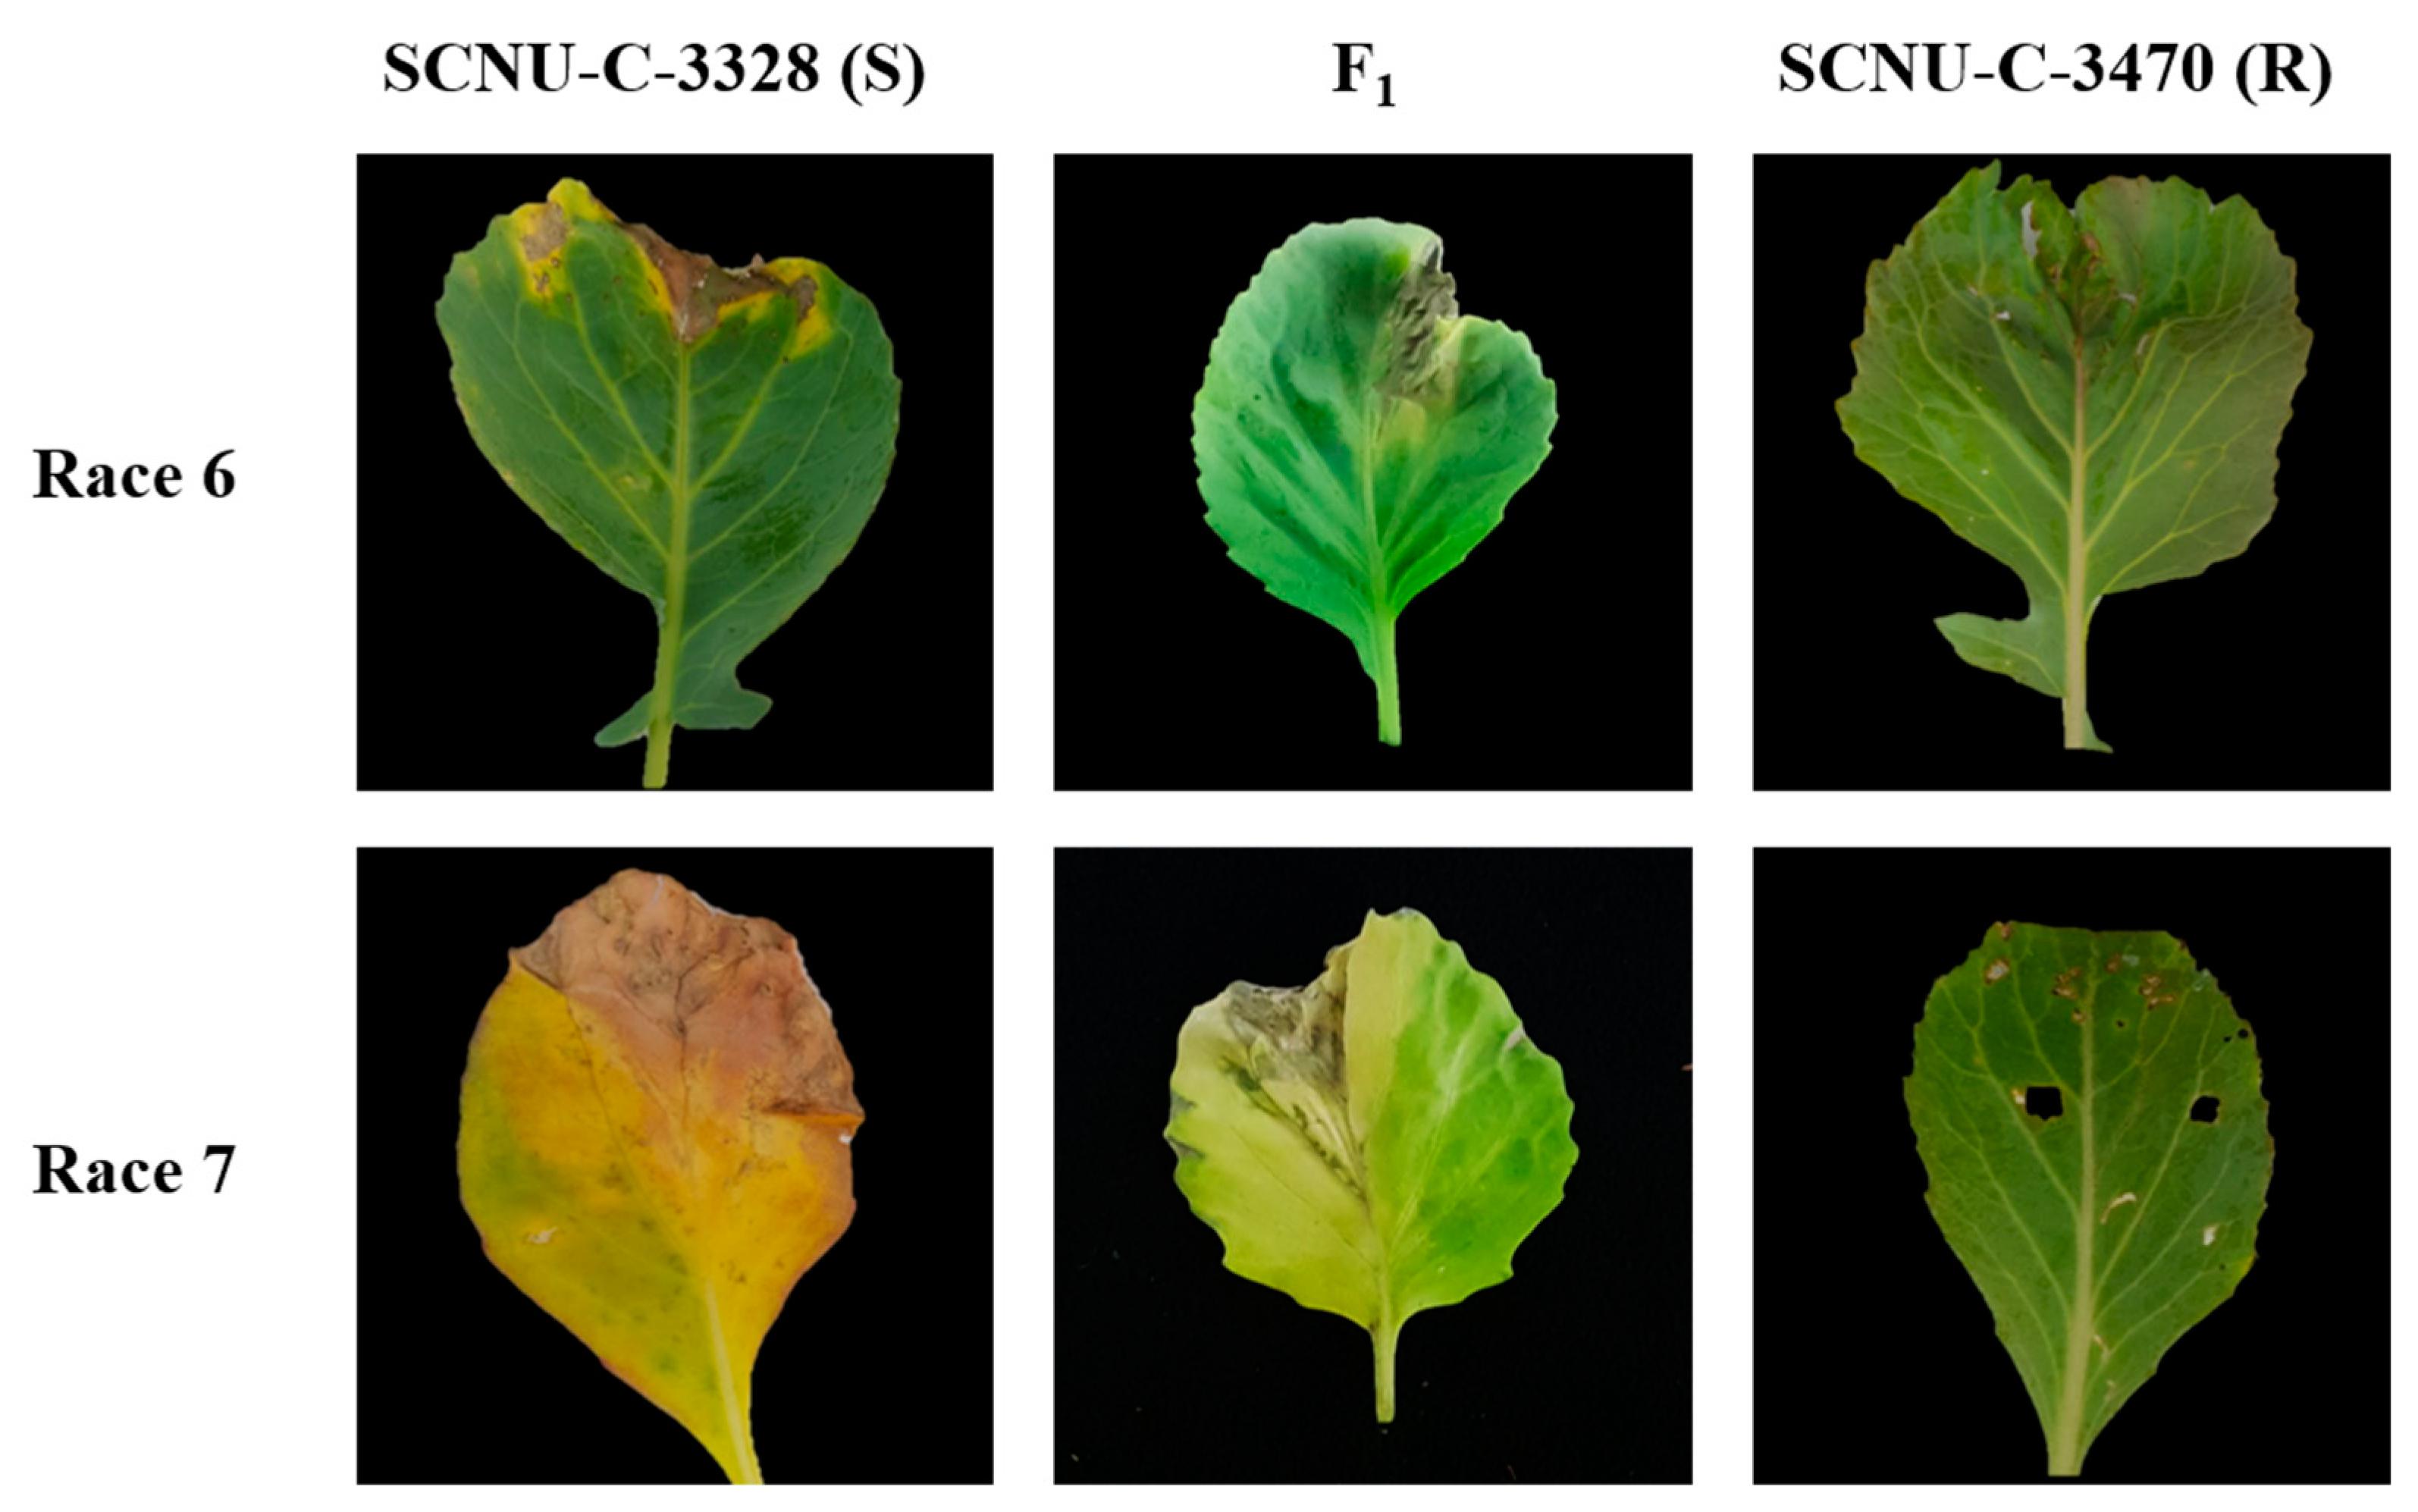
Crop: unknown
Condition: cabbage_cabbage_black_rot